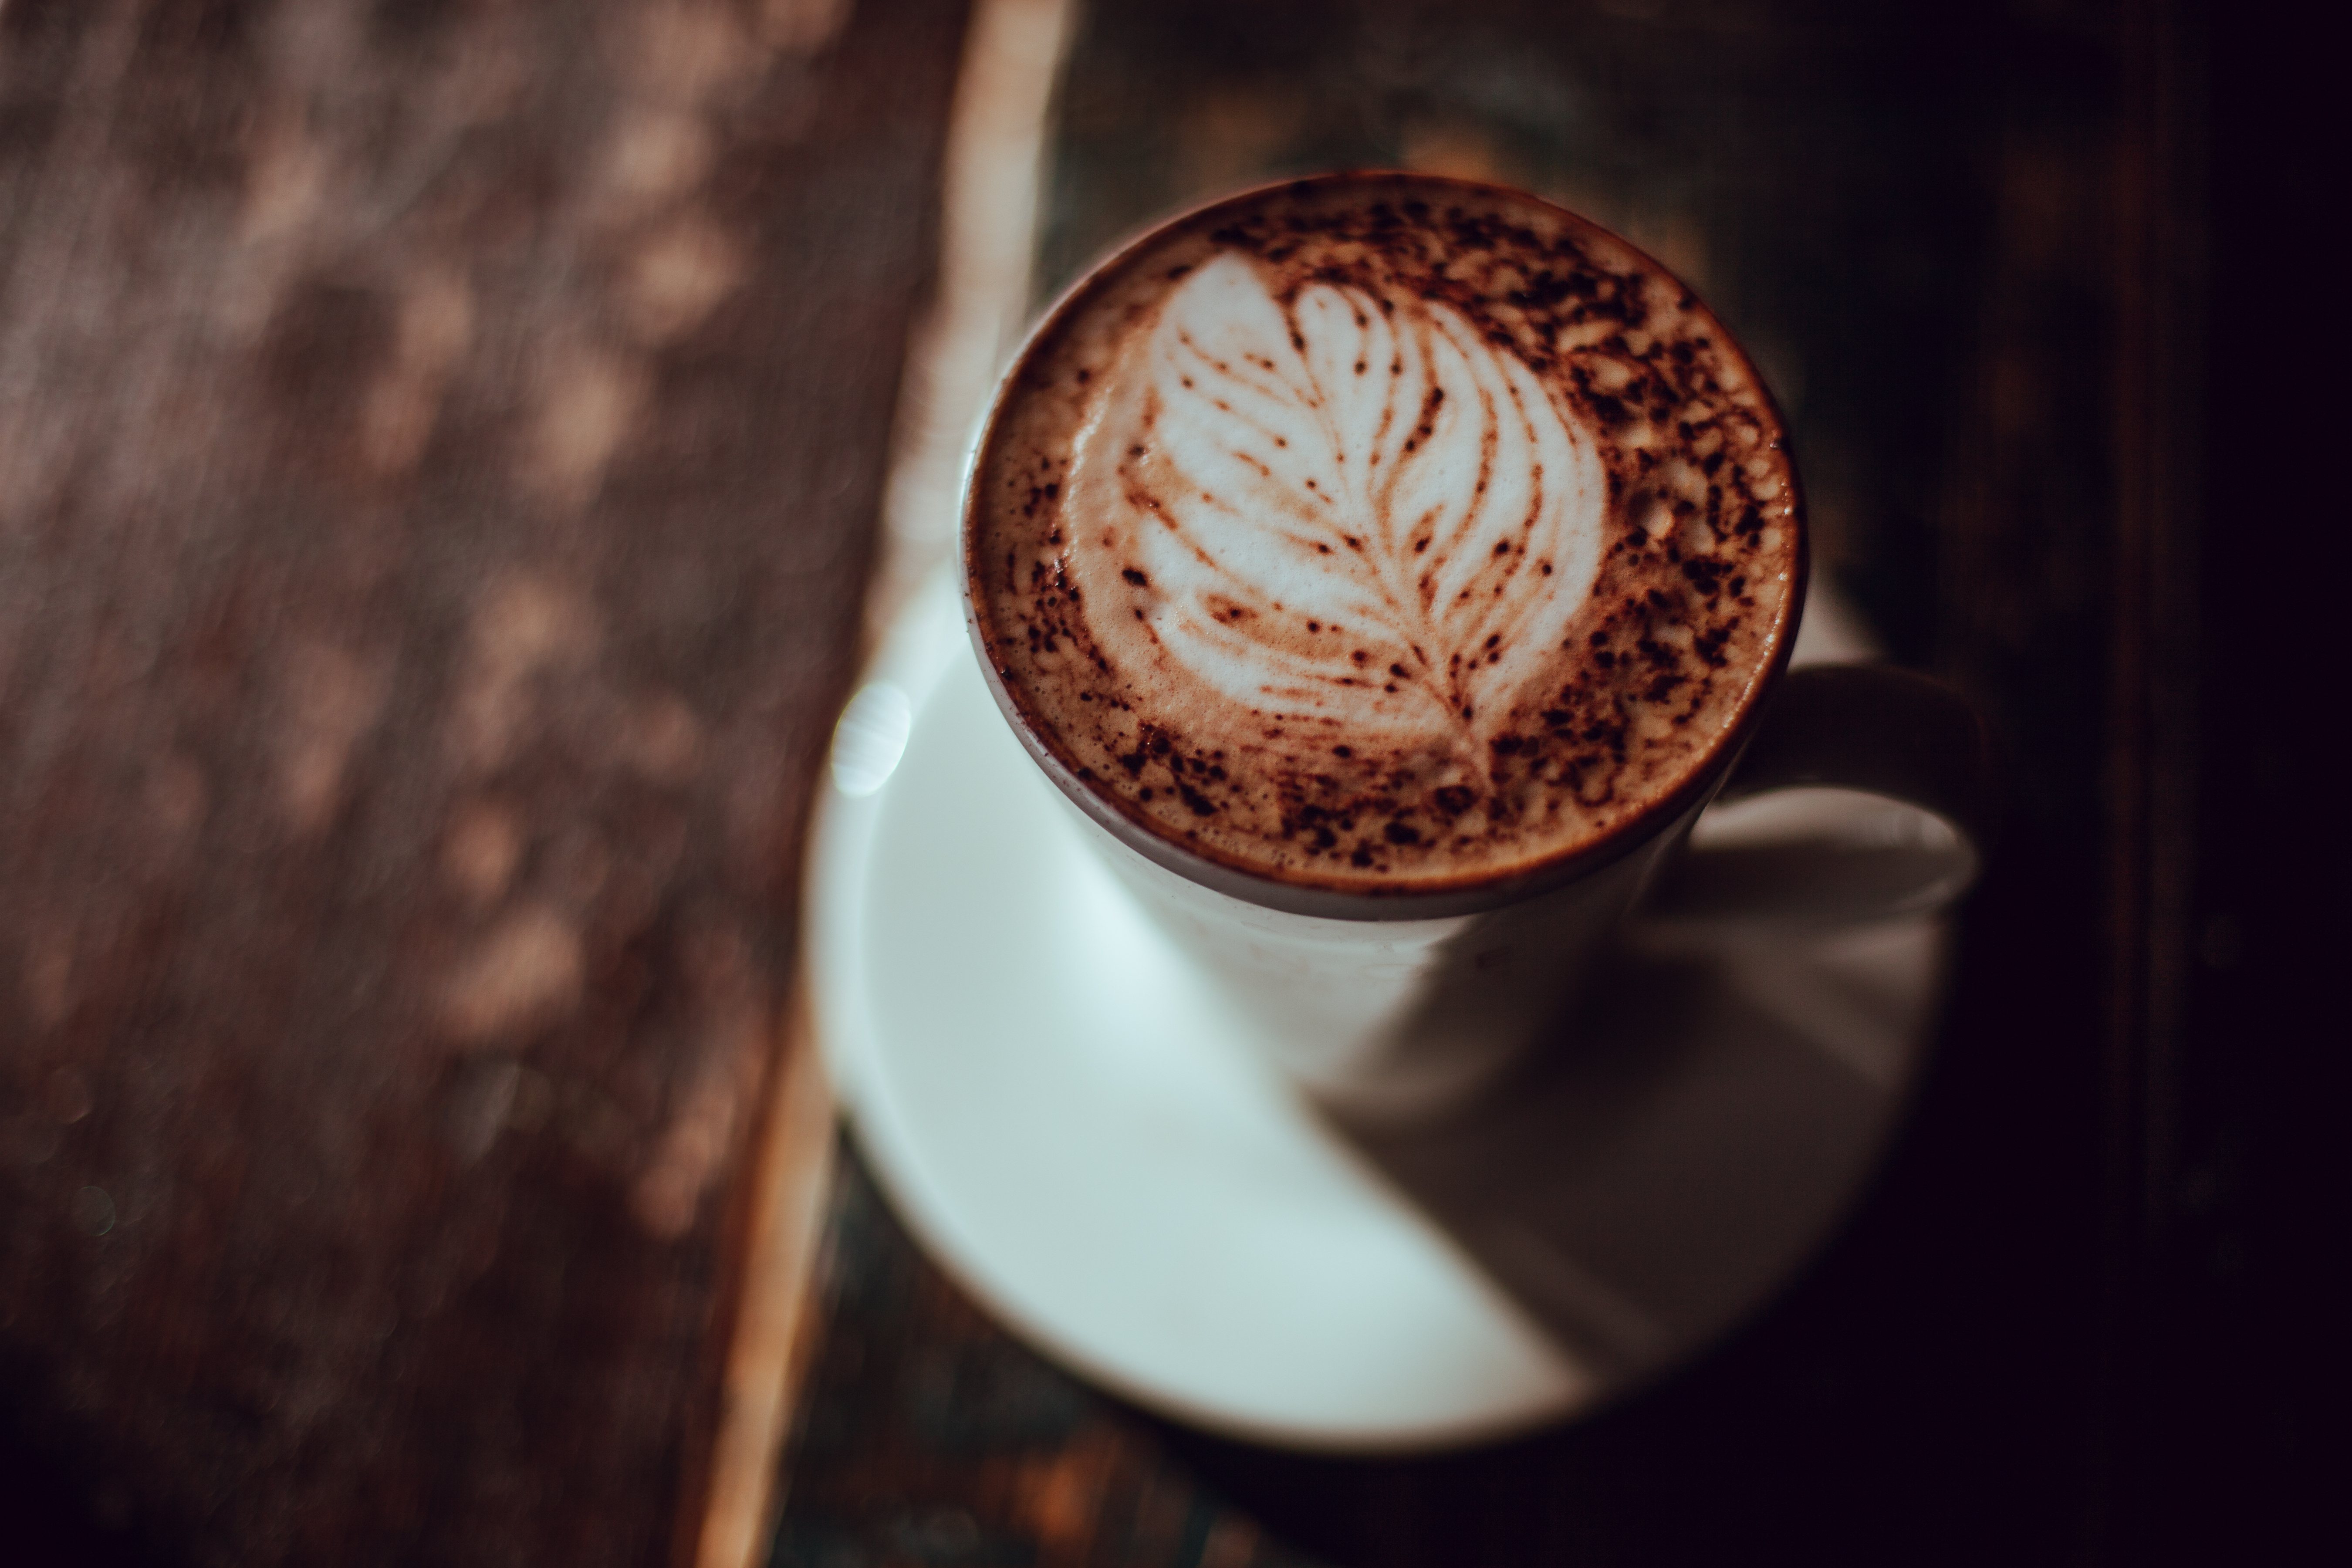
coffee, morning, cup, latte, cappuccino, drink, espresso, coffee cup, close up, caffeine, flavor